Ko Jong-soo

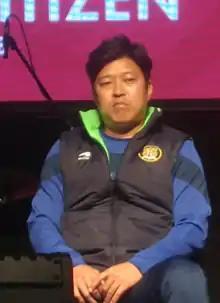
Ko in 2018

Born in Yeosu, Jeonnam, Ko graduated from Yeosu West Elementary School, Yeosu Gubong Middle School and Kumho High School.